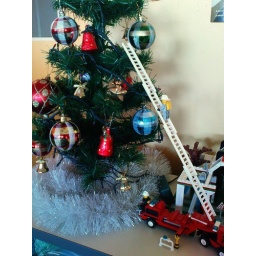
The Christmas tree in my office cubicle.